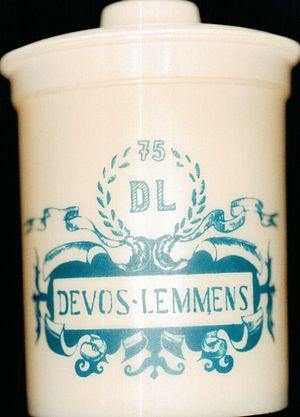
Devos Lemmens ou Devos & Lemmens est une entreprise agroalimentaire belge, productrice de sauces, mayonnaises et moutardes. Aussi dénommée D&L, elle fait partie du groupe Continental Foods et son site de production se situe à Puurs.